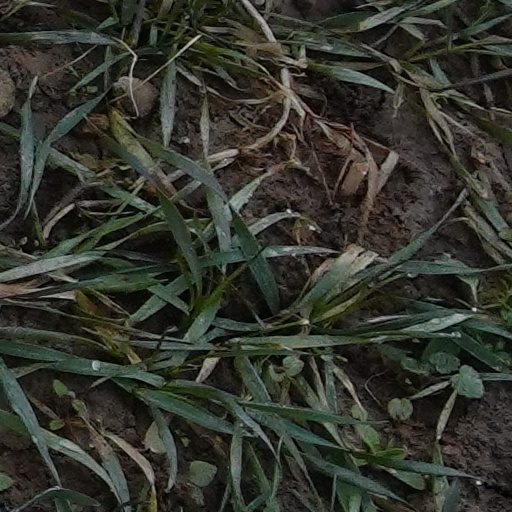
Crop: wheat